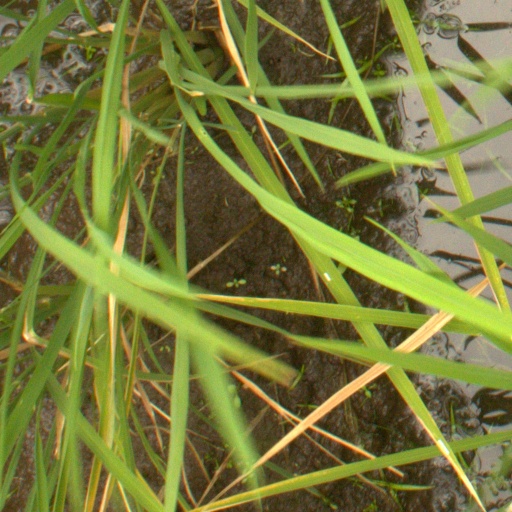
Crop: rice